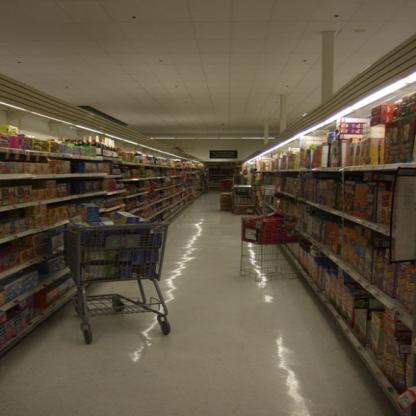
Scene: Indoor